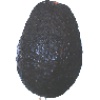
Label: avocado